Monster (Kanye West song)

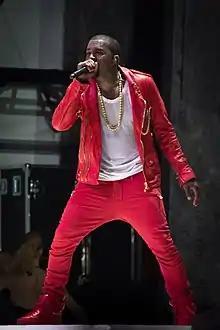
The mostly red outfit worn by West during many of his performances while promoting "My Beautiful Dark Twisted Fantasy".

The song was performed at Jay-Z's and Eminem's "Home & Home" concert in the new Yankee Stadium, during Jay-Z's portion of the performance. Both Minaj and West joined Jay-Z at the concert and performed the song together as a group, though Ross was absent. After joining Jay-Z during the performance, West remained on stage and performed his own singles, including the remixed version of "Power", "Can't Tell Me Nothing" and "Good Life". West wore exactly the same outfit he did for his 2010 MTV Video Music Awards performance and his subsequent "Saturday Night Live" performance; a red suit accessorized with his gold Egyptian god Horus necklace and red Louis Vuitton shoes. During a live performance in New York City, West joined Ross and performed "Devil in a New Dress" and "Monster".